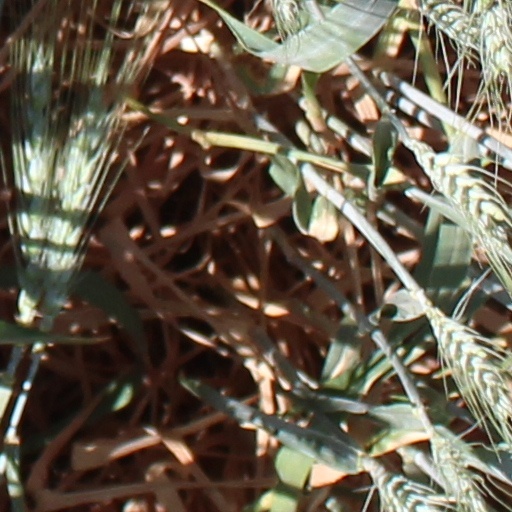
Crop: wheat